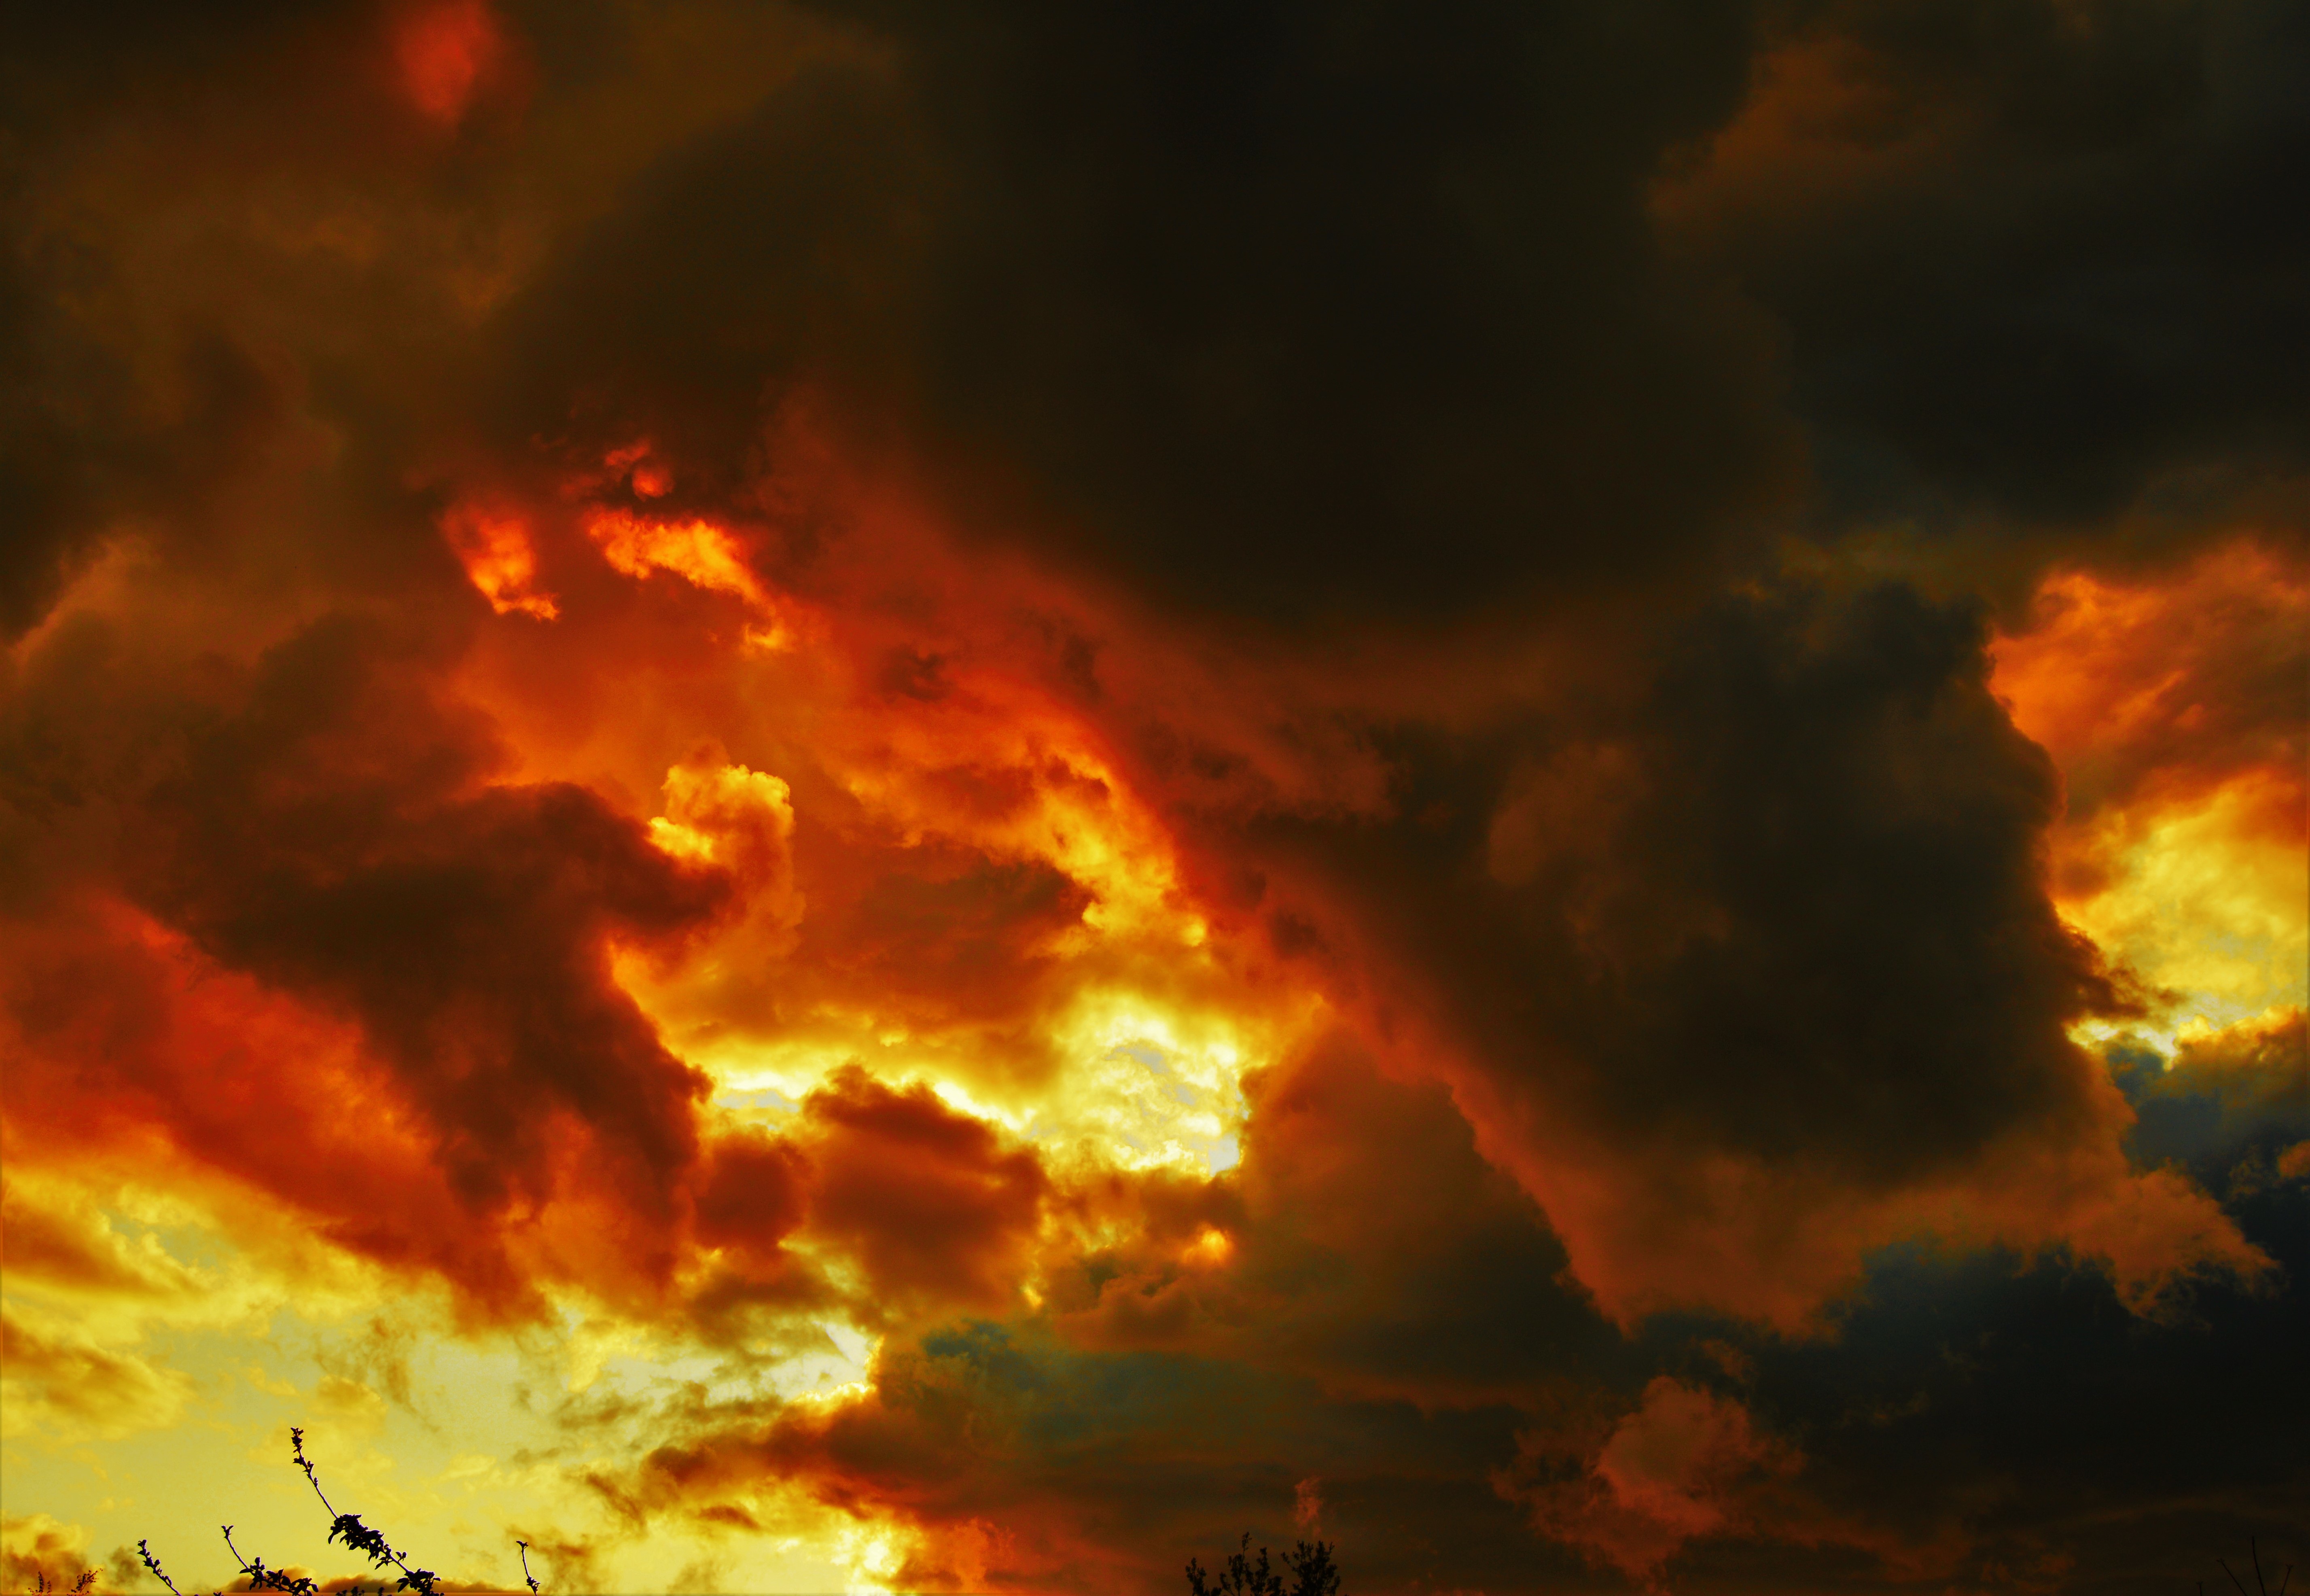
cloud, sky, sunset, atmosphere, fire, wildfire, afterglow, geological phenomenon, red sky at morning